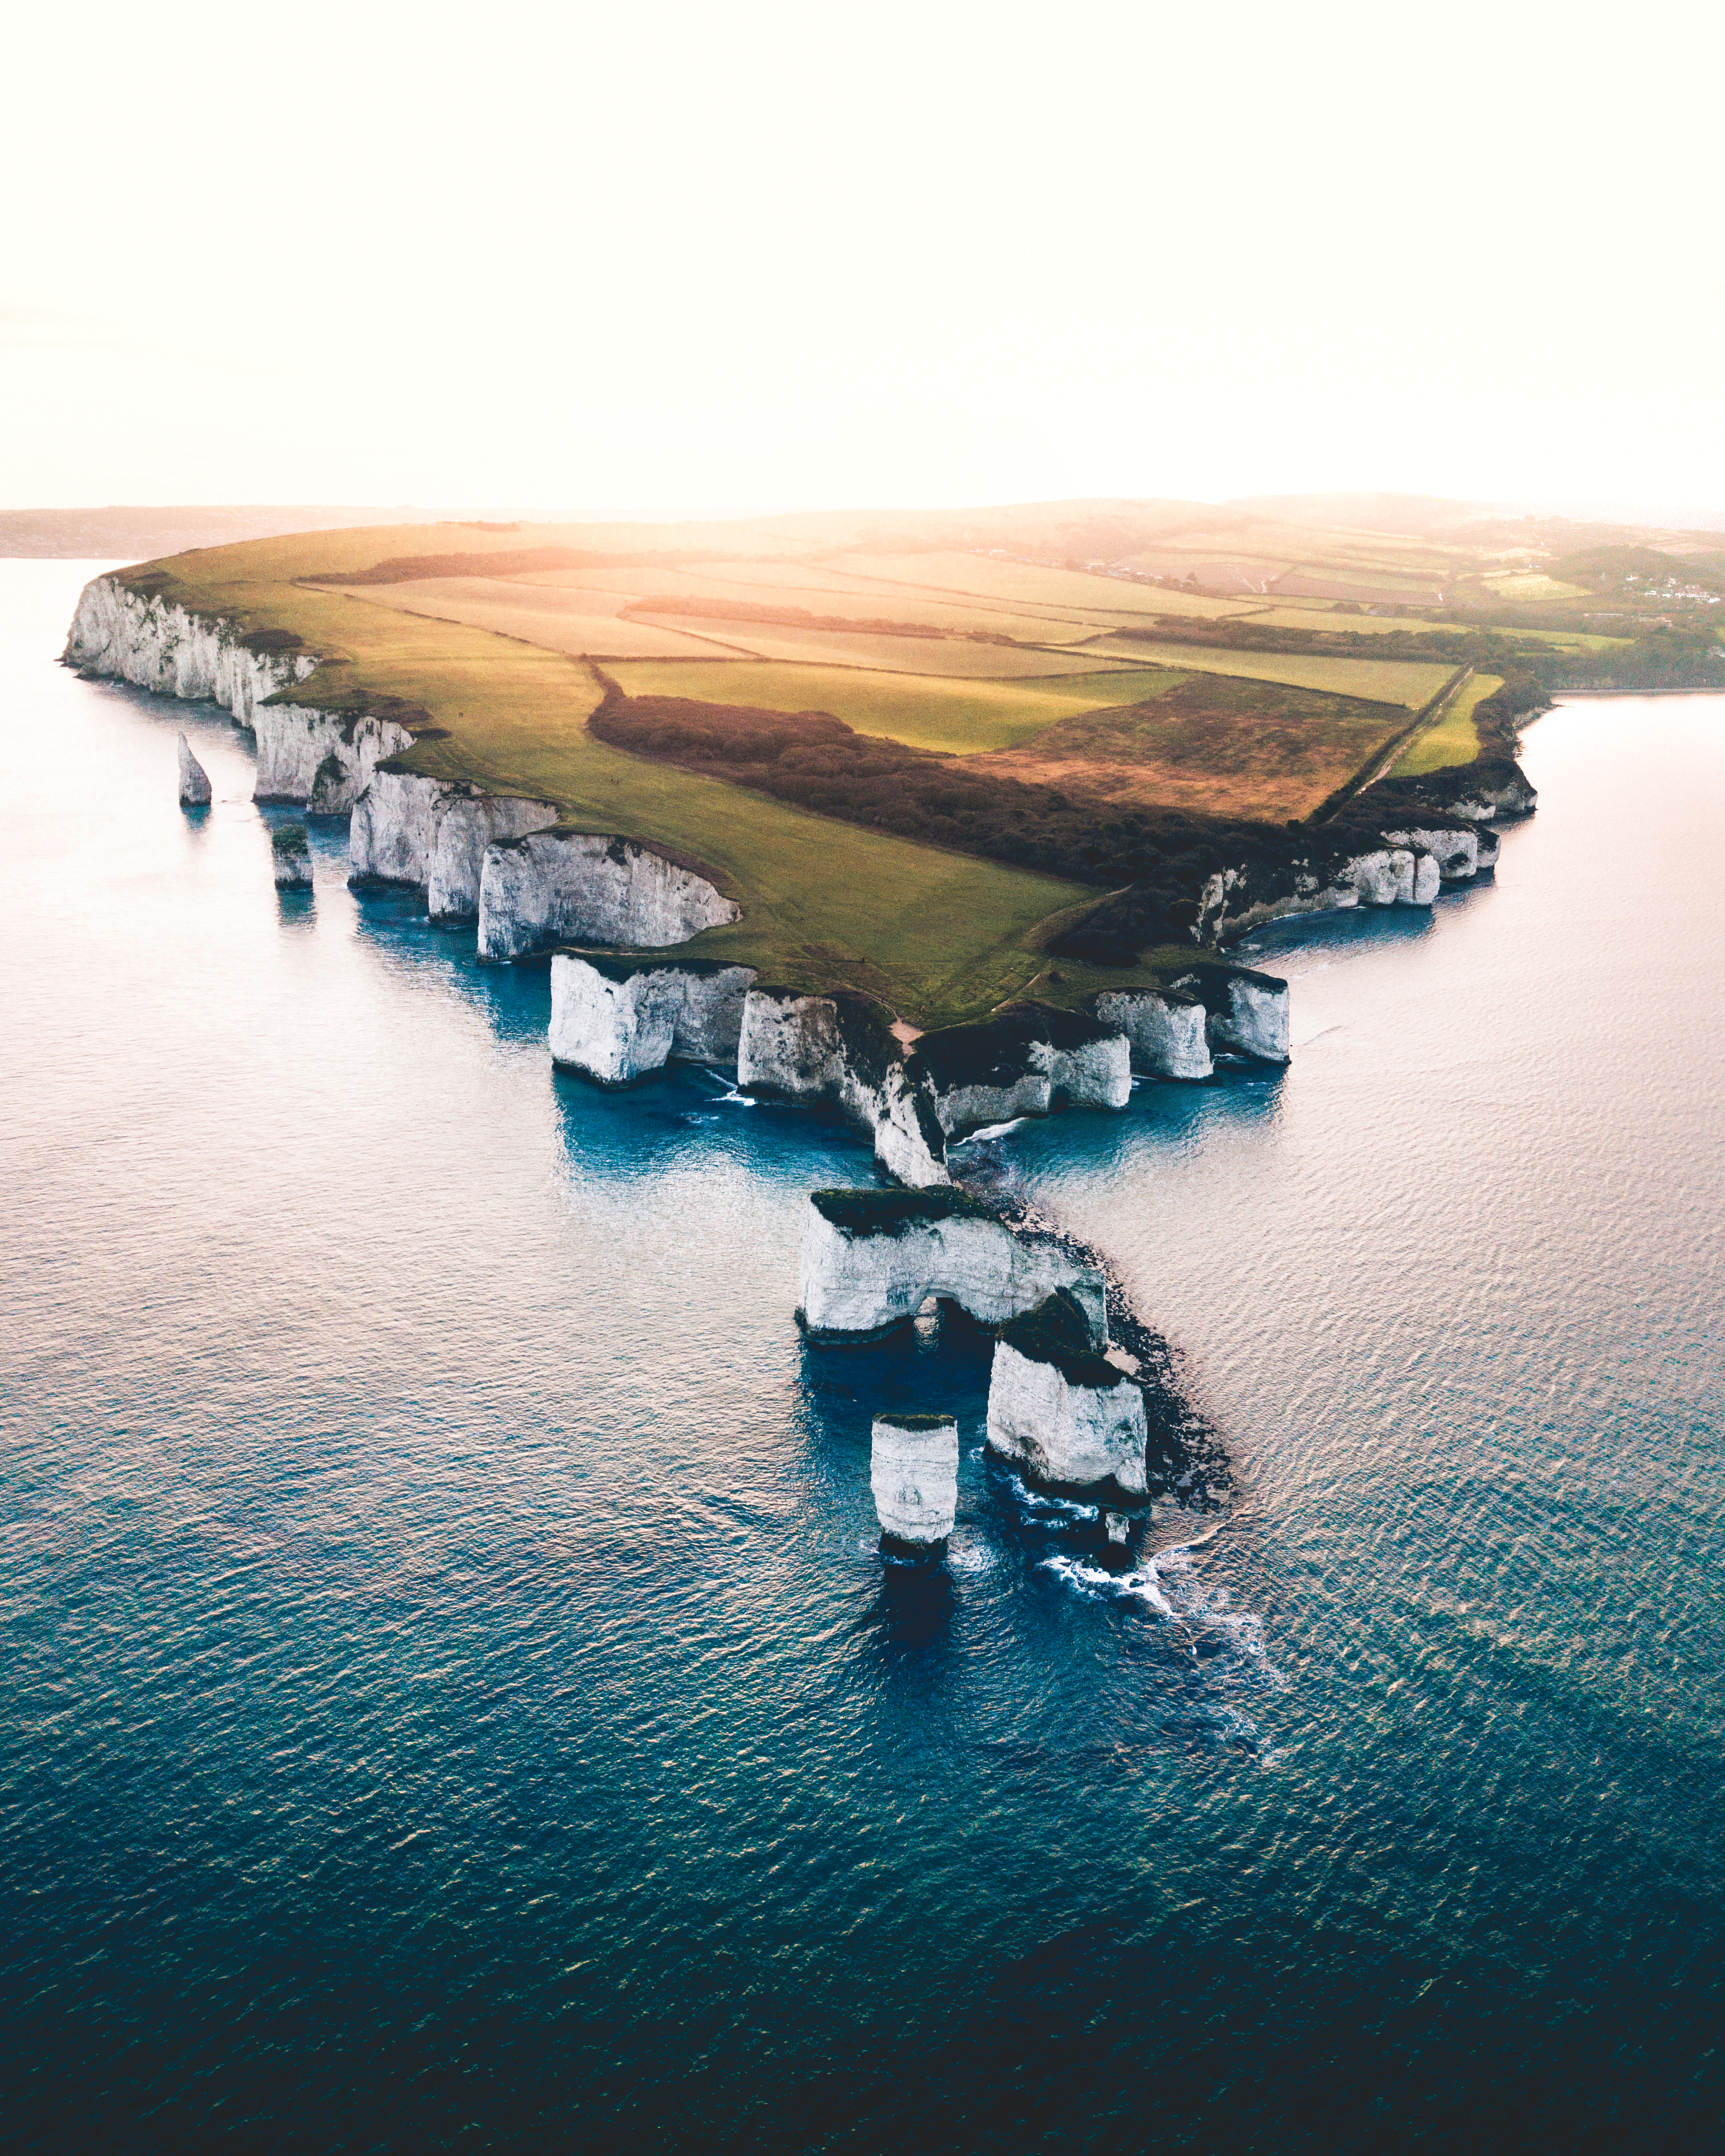
water, water resources, sky, sea, reflection, waterway, river, ocean, coastal and oceanic landforms, calm, coast, landscape, photography, horizon, inlet, rock, bay, lake, tourism, mountain, islet, island, vacation, headland, world, lagoon, channel